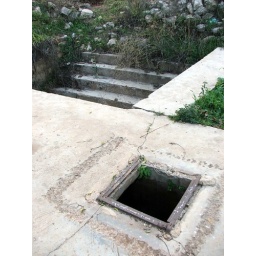
steps to the sinks that skwirt strongly caused by presure to wash up and pull some water for the animals